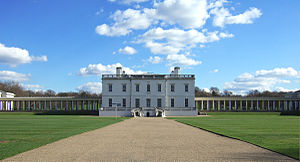
Palladianisme / Tidlig palladianisme
Queen's House, Greenwich, påbegyndt 1616, var det første engelske palladianske hus, tegnet af Inigo Jones for Anna af Danmark gift med Jacob af Skotland og England
Palladianisme eller palladiansk arkitektur er en europæisk arkitekturstil afledt af og inspireret af arbejder af den venetianske arkitekt Andrea Palladio. Det der i dag betegnes som palladiansk arkitektur, er en udvikling af Andrea Palladios oprindelige koncepter, der var stærkt baseret på symmetri, perspektiv og værdier fra grækernes og romernes klassiske tempelarkitektur i antikken. Fra 1600-tallet blev Palladios fortolkning af denne klassiske arkitektur kaldt palladianisme, og den fortsatte med at udvikle sig til slutningen af 1700-tallet.